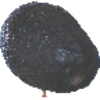
Label: avocado